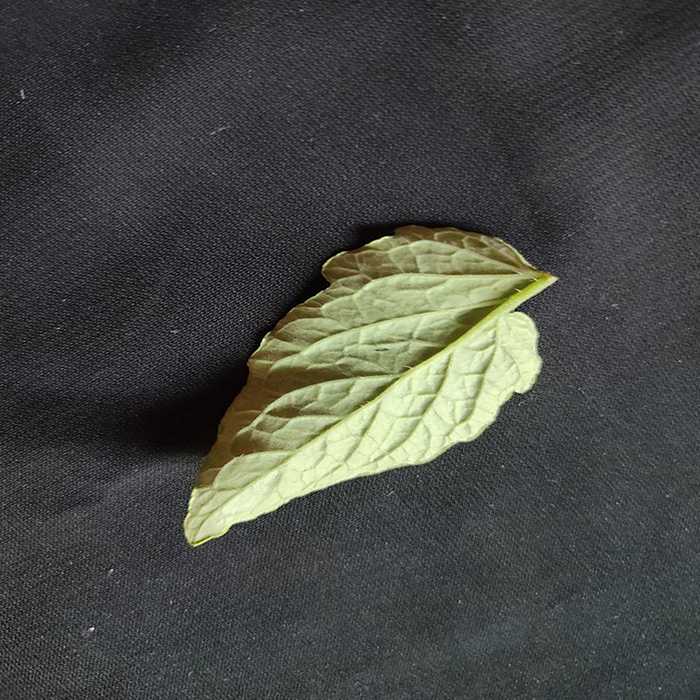
Plant: Tomato
Label: Tomato Fresh leaf